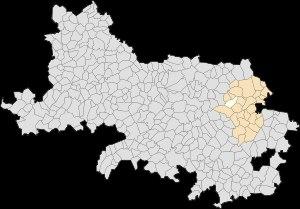
Pelves est une commune française située dans le département du Pas-de-Calais en région Hauts-de-France.